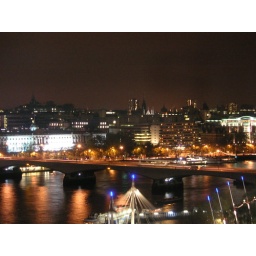
London - road bridge over the river Thames